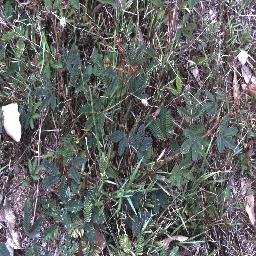
Label: negative